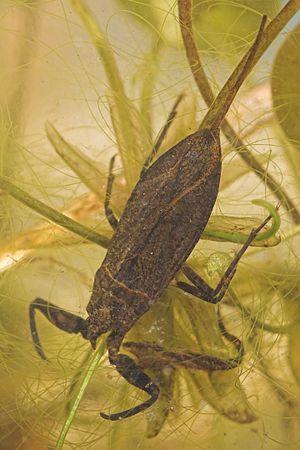
Cette page a pour objet de présenter un arbre phylogénétique des Hemiptera, c'est-à-dire un cladogramme mettant en lumière les relations de parenté existant entre leurs différents groupes, telles que les dernières analyses reconnues les proposent. Ce n'est qu'une possibilité, et les principaux débats qui subsistent au sein de la communauté scientifique sont brièvement présentés ci-dessous, avant la bibliographie.